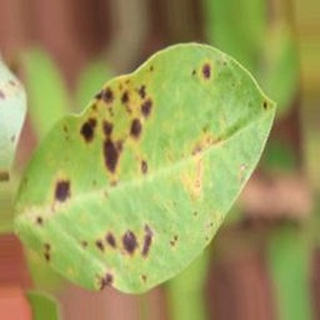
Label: groundnut_late_leaf_spot